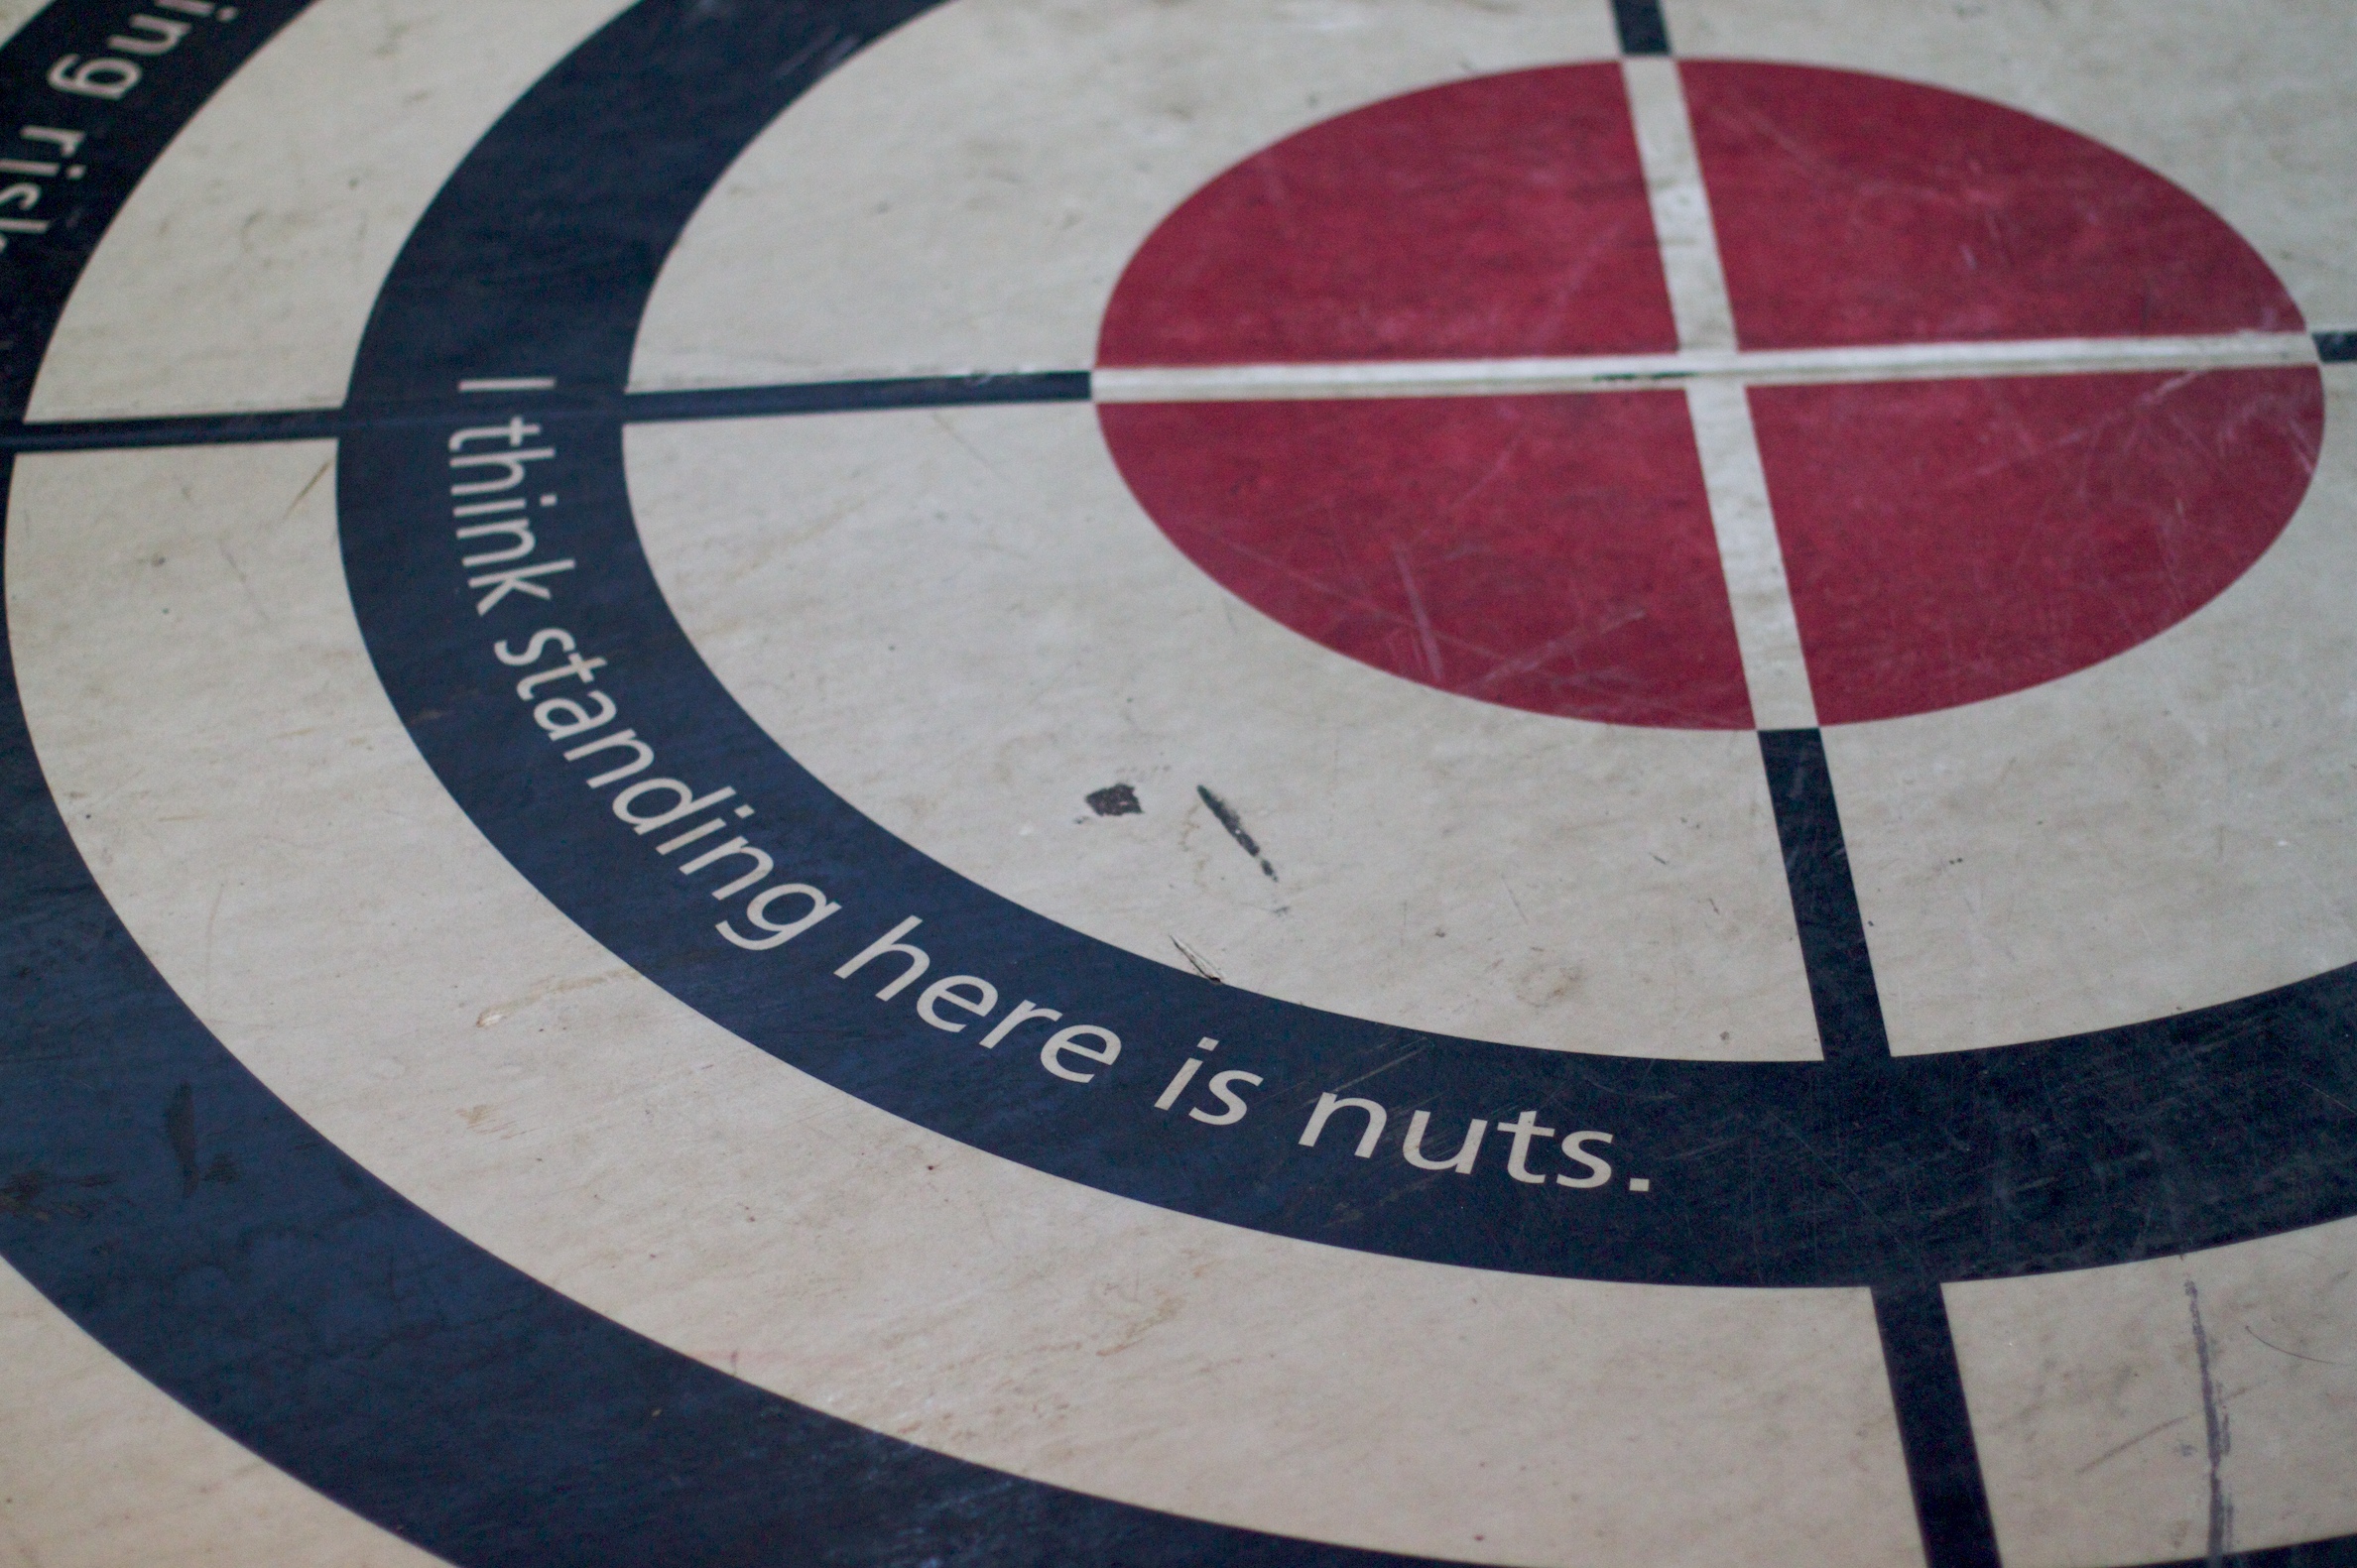
number, circle, shape, exploratorium